Molly Goddard

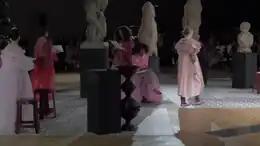
Molly Goddard 'Fashion in Motion' 'catwalk' at the V&A Museum

In 2016, Goddard was awarded the Emerging Talent award at The Fashion Awards and was shortlisted for the LVMH Prize 2017. In May 2018, Goddard won the BFC/"Vogue" Designer Fashion Fund, winning the BFC Fashion Trust grant in May 2019.